Rock Racing

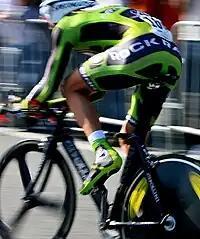
Mario Cipollini at the Tour of California

Directed by Frankie Andreu, with eleven riders with an average age of 28, the team included Rahsaan Bahati, Mariano Friedick, Kayle Leogrande, David Clinger, and Jeremiah Wiscovitch, Rock Racing scored inaugural season victories at The CSC Invitational, The Chevron Manhattan Beach Grand Prix,